Hallmark Cards

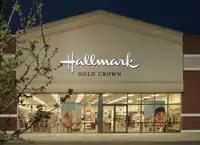
A "Hallmark Gold Crown" franchise in Evansville, Indiana.

Hallmark Cards feature several brands and licenses. Shoebox, the company's line of humorous cards, evolved from studio cards. Maxine™ was introduced in 1986 when she appeared on several Shoebox cards the year the alternative card line was launched. hoops&yoyo. and Revilo are other popular lines. Forever Friends was purchased in 1994 from English entrepreneur Andrew Brownsword, who for four years subsequently was Chief Executive of Hallmark Europe. Image Craft was acquired by the William E. Coutts Company subsidiary of Hallmark Canada in the mid-2000s.